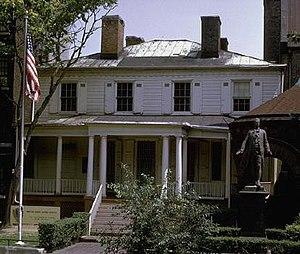
Harlem est un quartier du nord de l'arrondissement de Manhattan à New York, aux États-Unis. Il se situe entre le nord de la 96ᵉ rue et Washington Heights. Toutefois, l'espace est officieusement délimité par la 110ᵉ rue au sud et par la 155ᵉ rue au nord. Harlem a joué un rôle majeur tout au long de l'histoire de New York : au début du XXᵉ siècle, le mouvement de la Renaissance de Harlem fit de New York le principal foyer de la culture afro-américaine ; par la suite, le quartier devint l'un des centres de la lutte pour l'égalité des droits civiques, étant donné que Harlem a longtemps été et demeure encore aujourd'hui un lieu où se concentrent les Afro-Américains.
Les National Historic Landmarks de New York sont les sites historiques d'intérêt national de la ville de New York aux États-Unis.
Hamilton Grange National Memorial est l'ancienne demeure d'Alexander Hamilton située dans le nord de l'arrondissement de Manhattan à New York et devenue un site historique géré par le National Park Service.